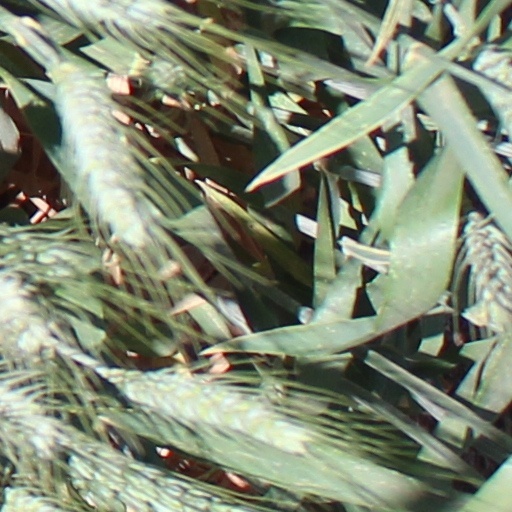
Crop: wheat